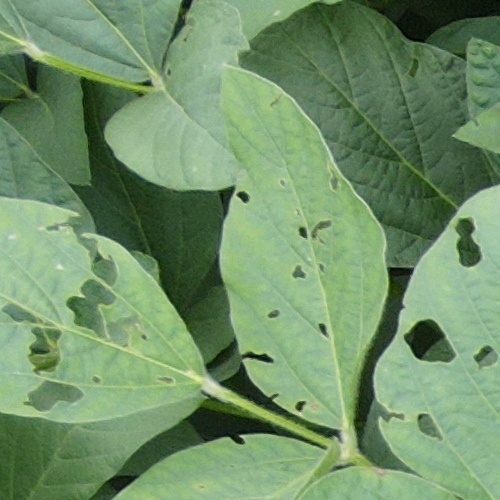
Label: Caterpillar